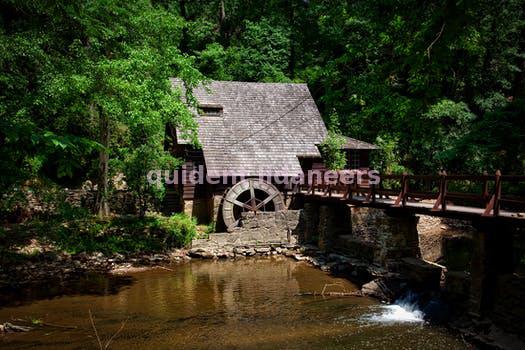
Label: Watermark